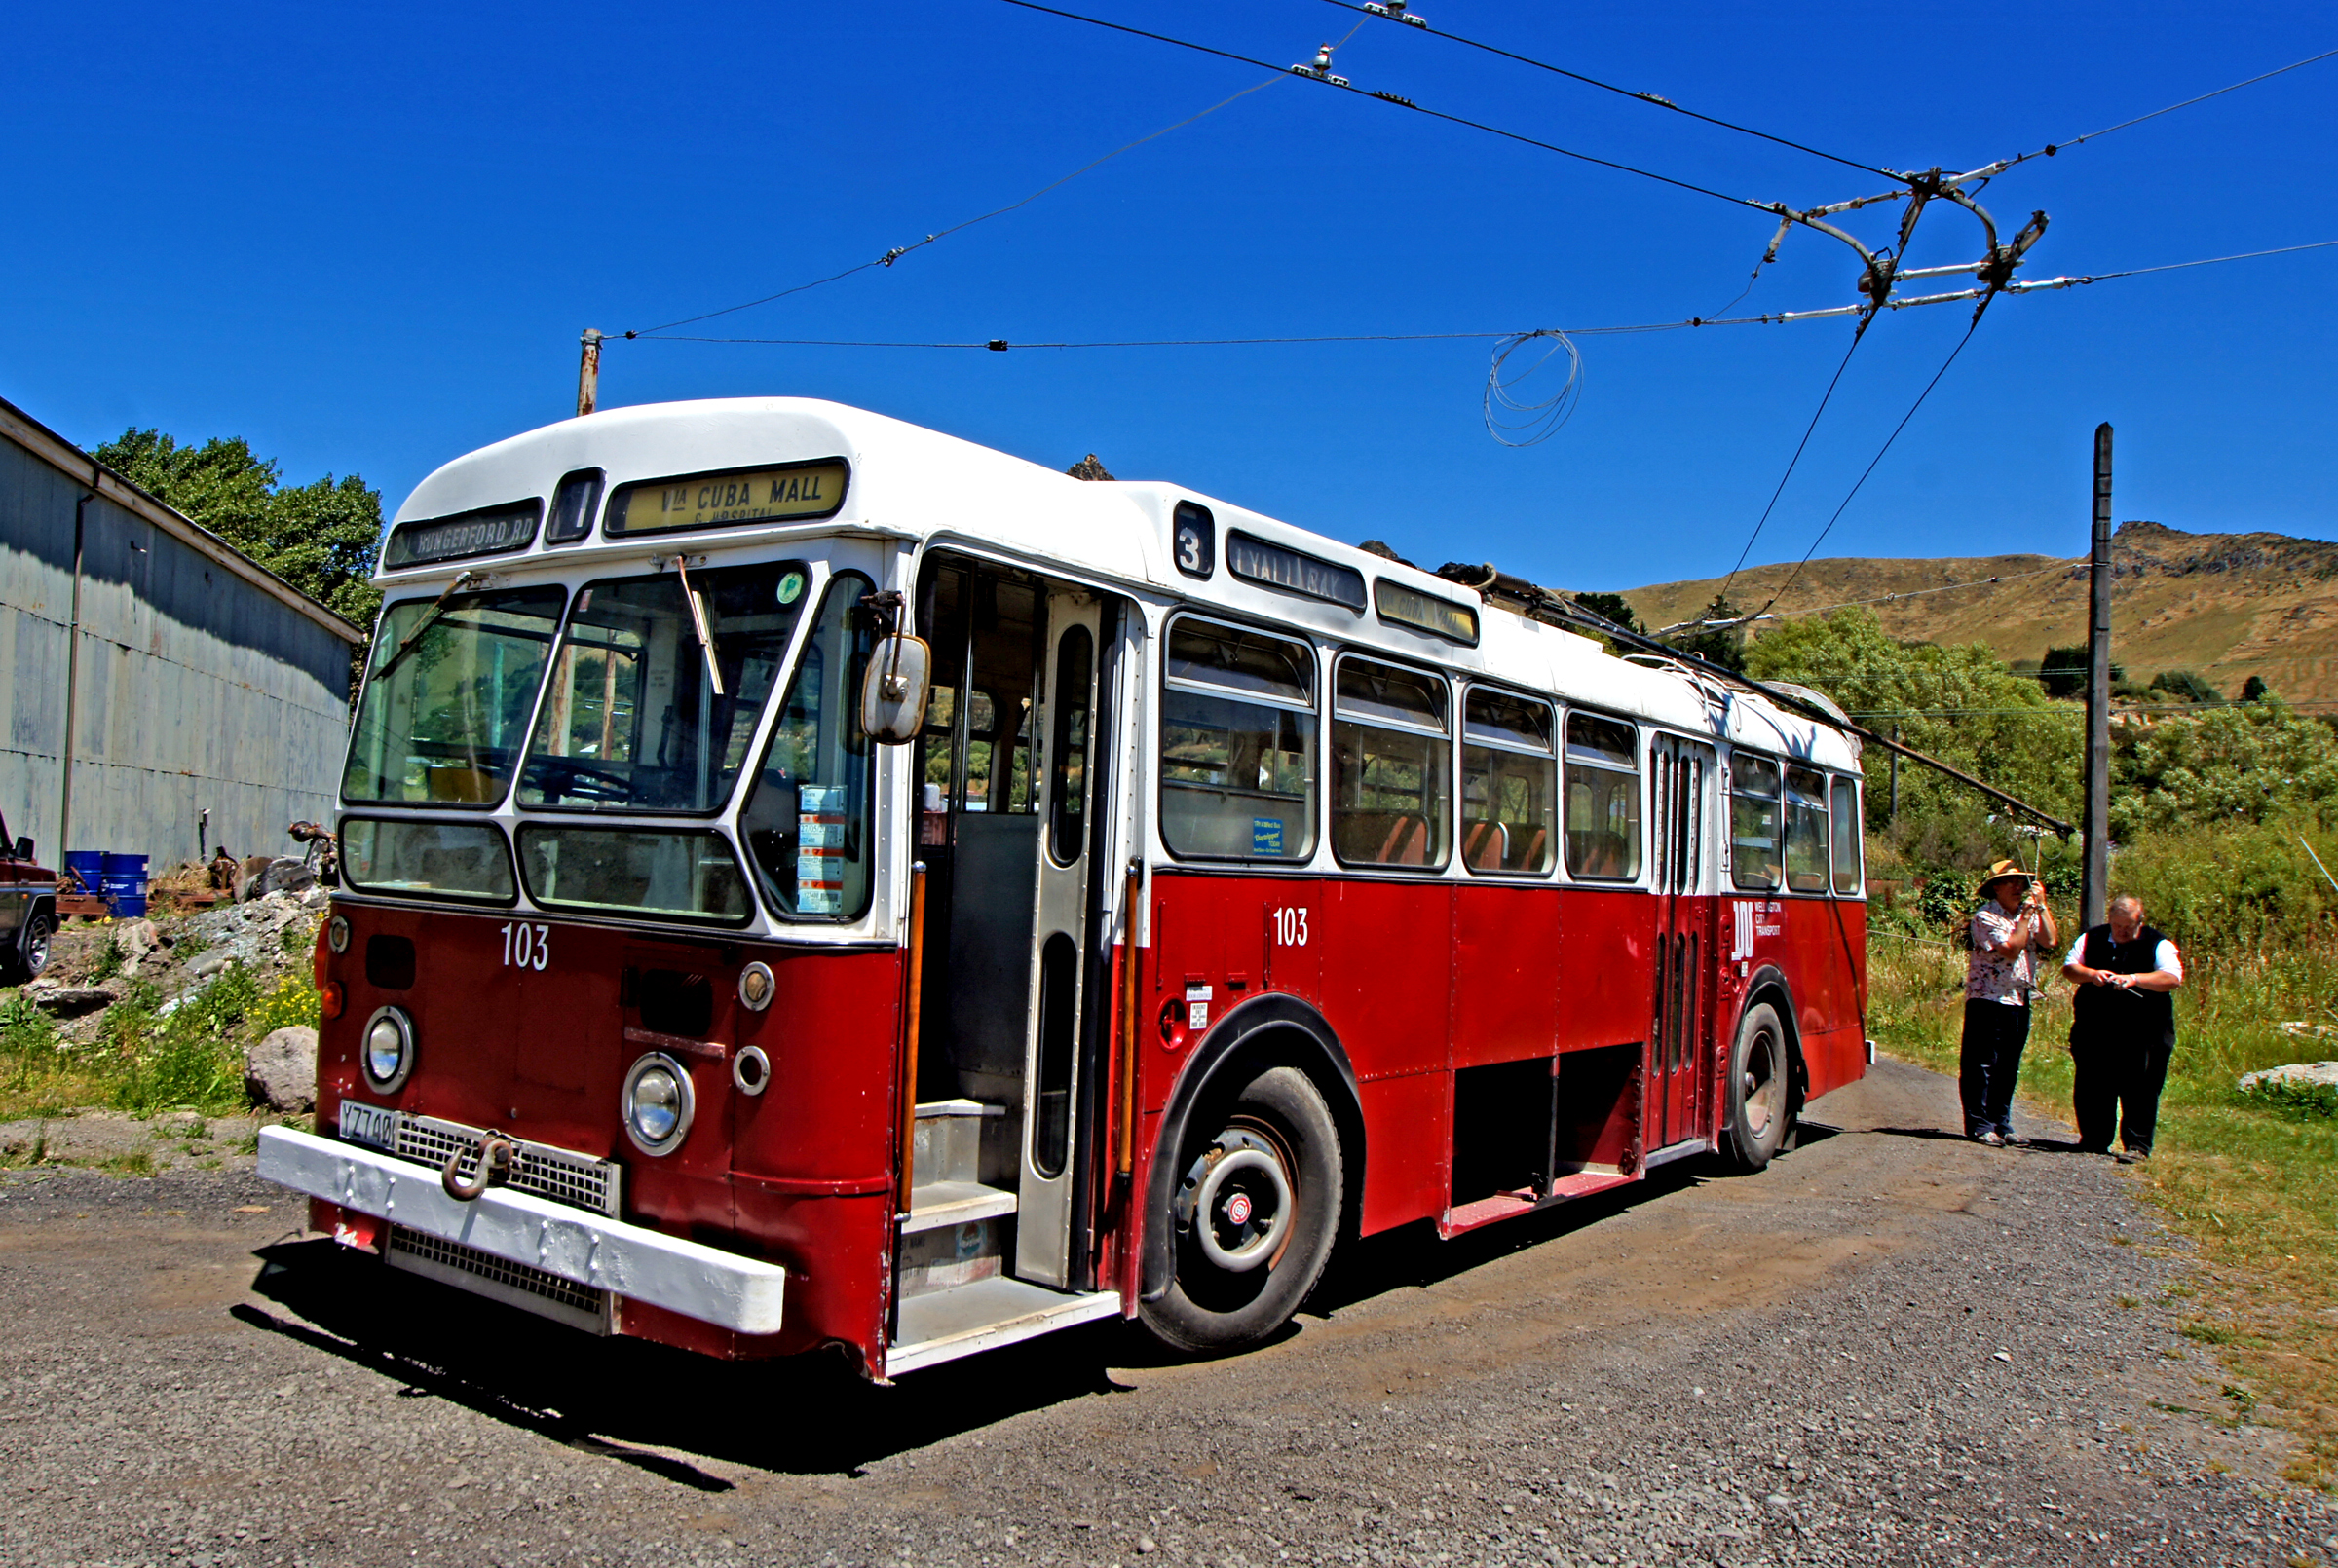
transport, vehicle, public transport, bus, trains, trams, buses, trolleybus, land vehicle, mode of transport, metropolitan area